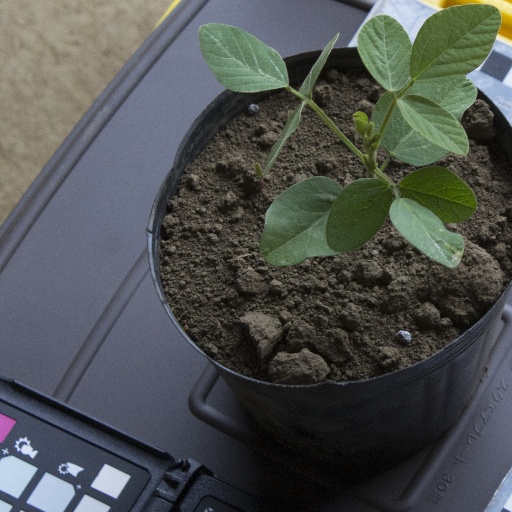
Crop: soybean